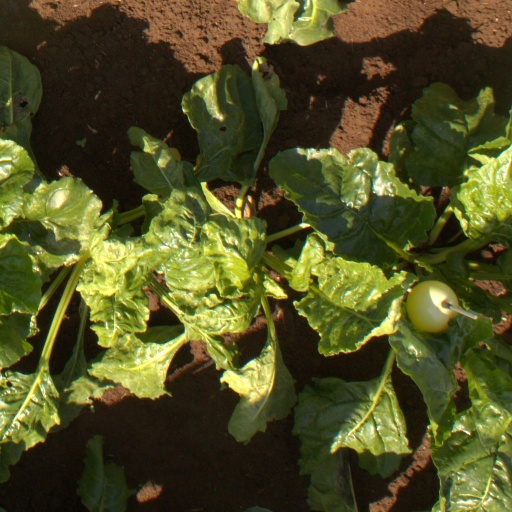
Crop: sugar beet